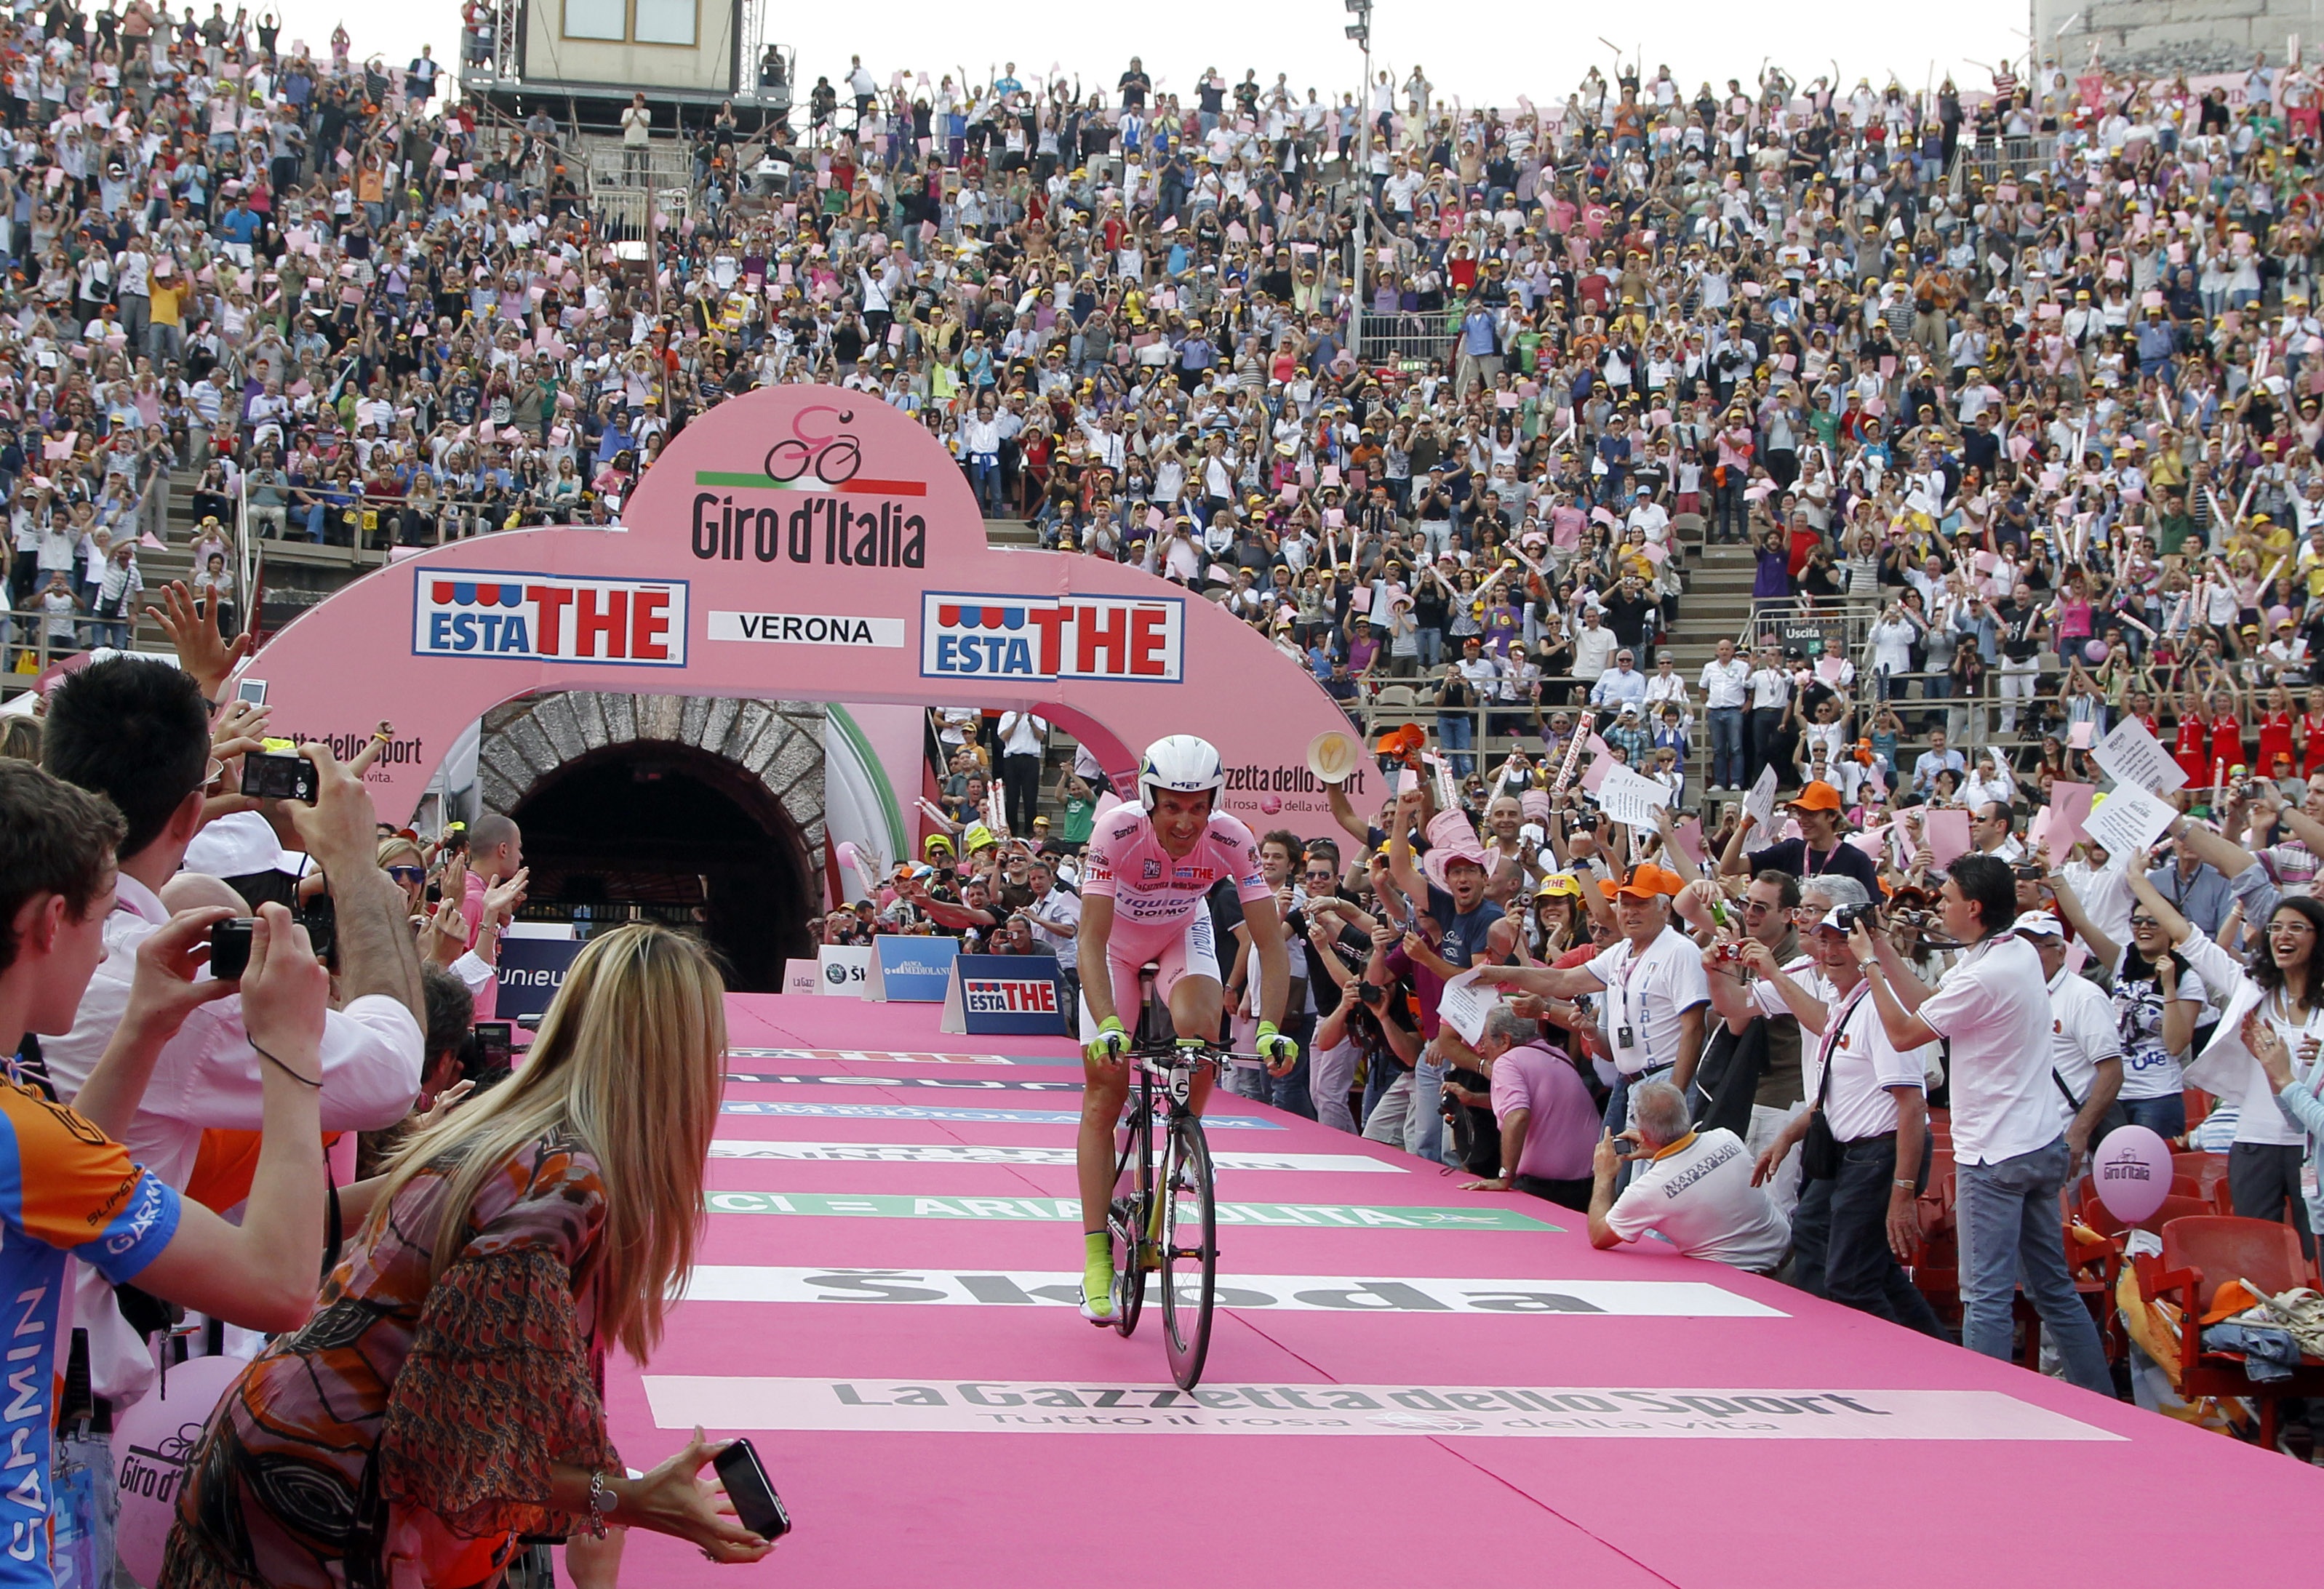
people, crowd, audience, italy, cycling, race, festival, happy, sports, italia, winner, celebrating, finish, giro, sport venue, endurance sports